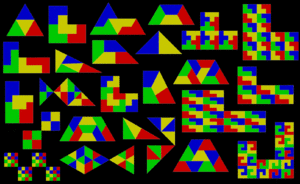
Un reptuile, ou autopavé, est une forme géométrique plane polygonale, qui possède la particularité d'être reproductible, à une échelle supérieure ou inférieure, par juxtaposition ou découpe d'un certain nombre de copies de lui-même ; ceci, donc, indéfiniment. La notion de reptuile peut être également étendue aux formes fractales.